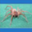
Label: spider